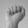
ASL letter: A